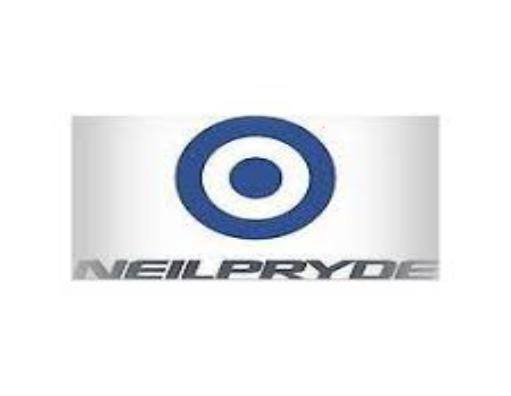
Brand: neil pryde-1
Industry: Sports